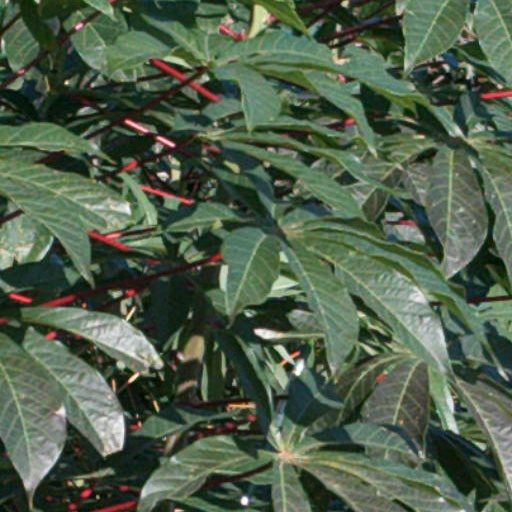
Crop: cassava